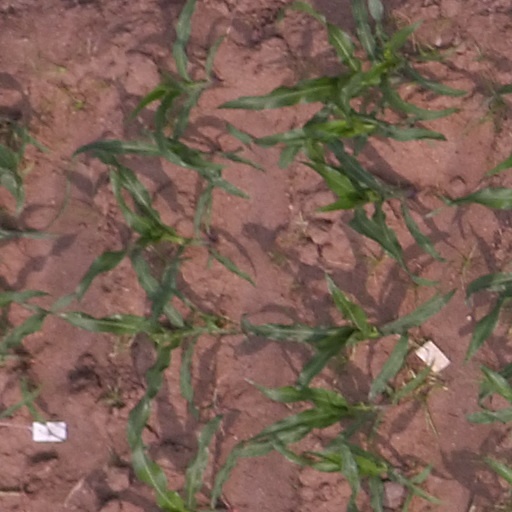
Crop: maize; corn